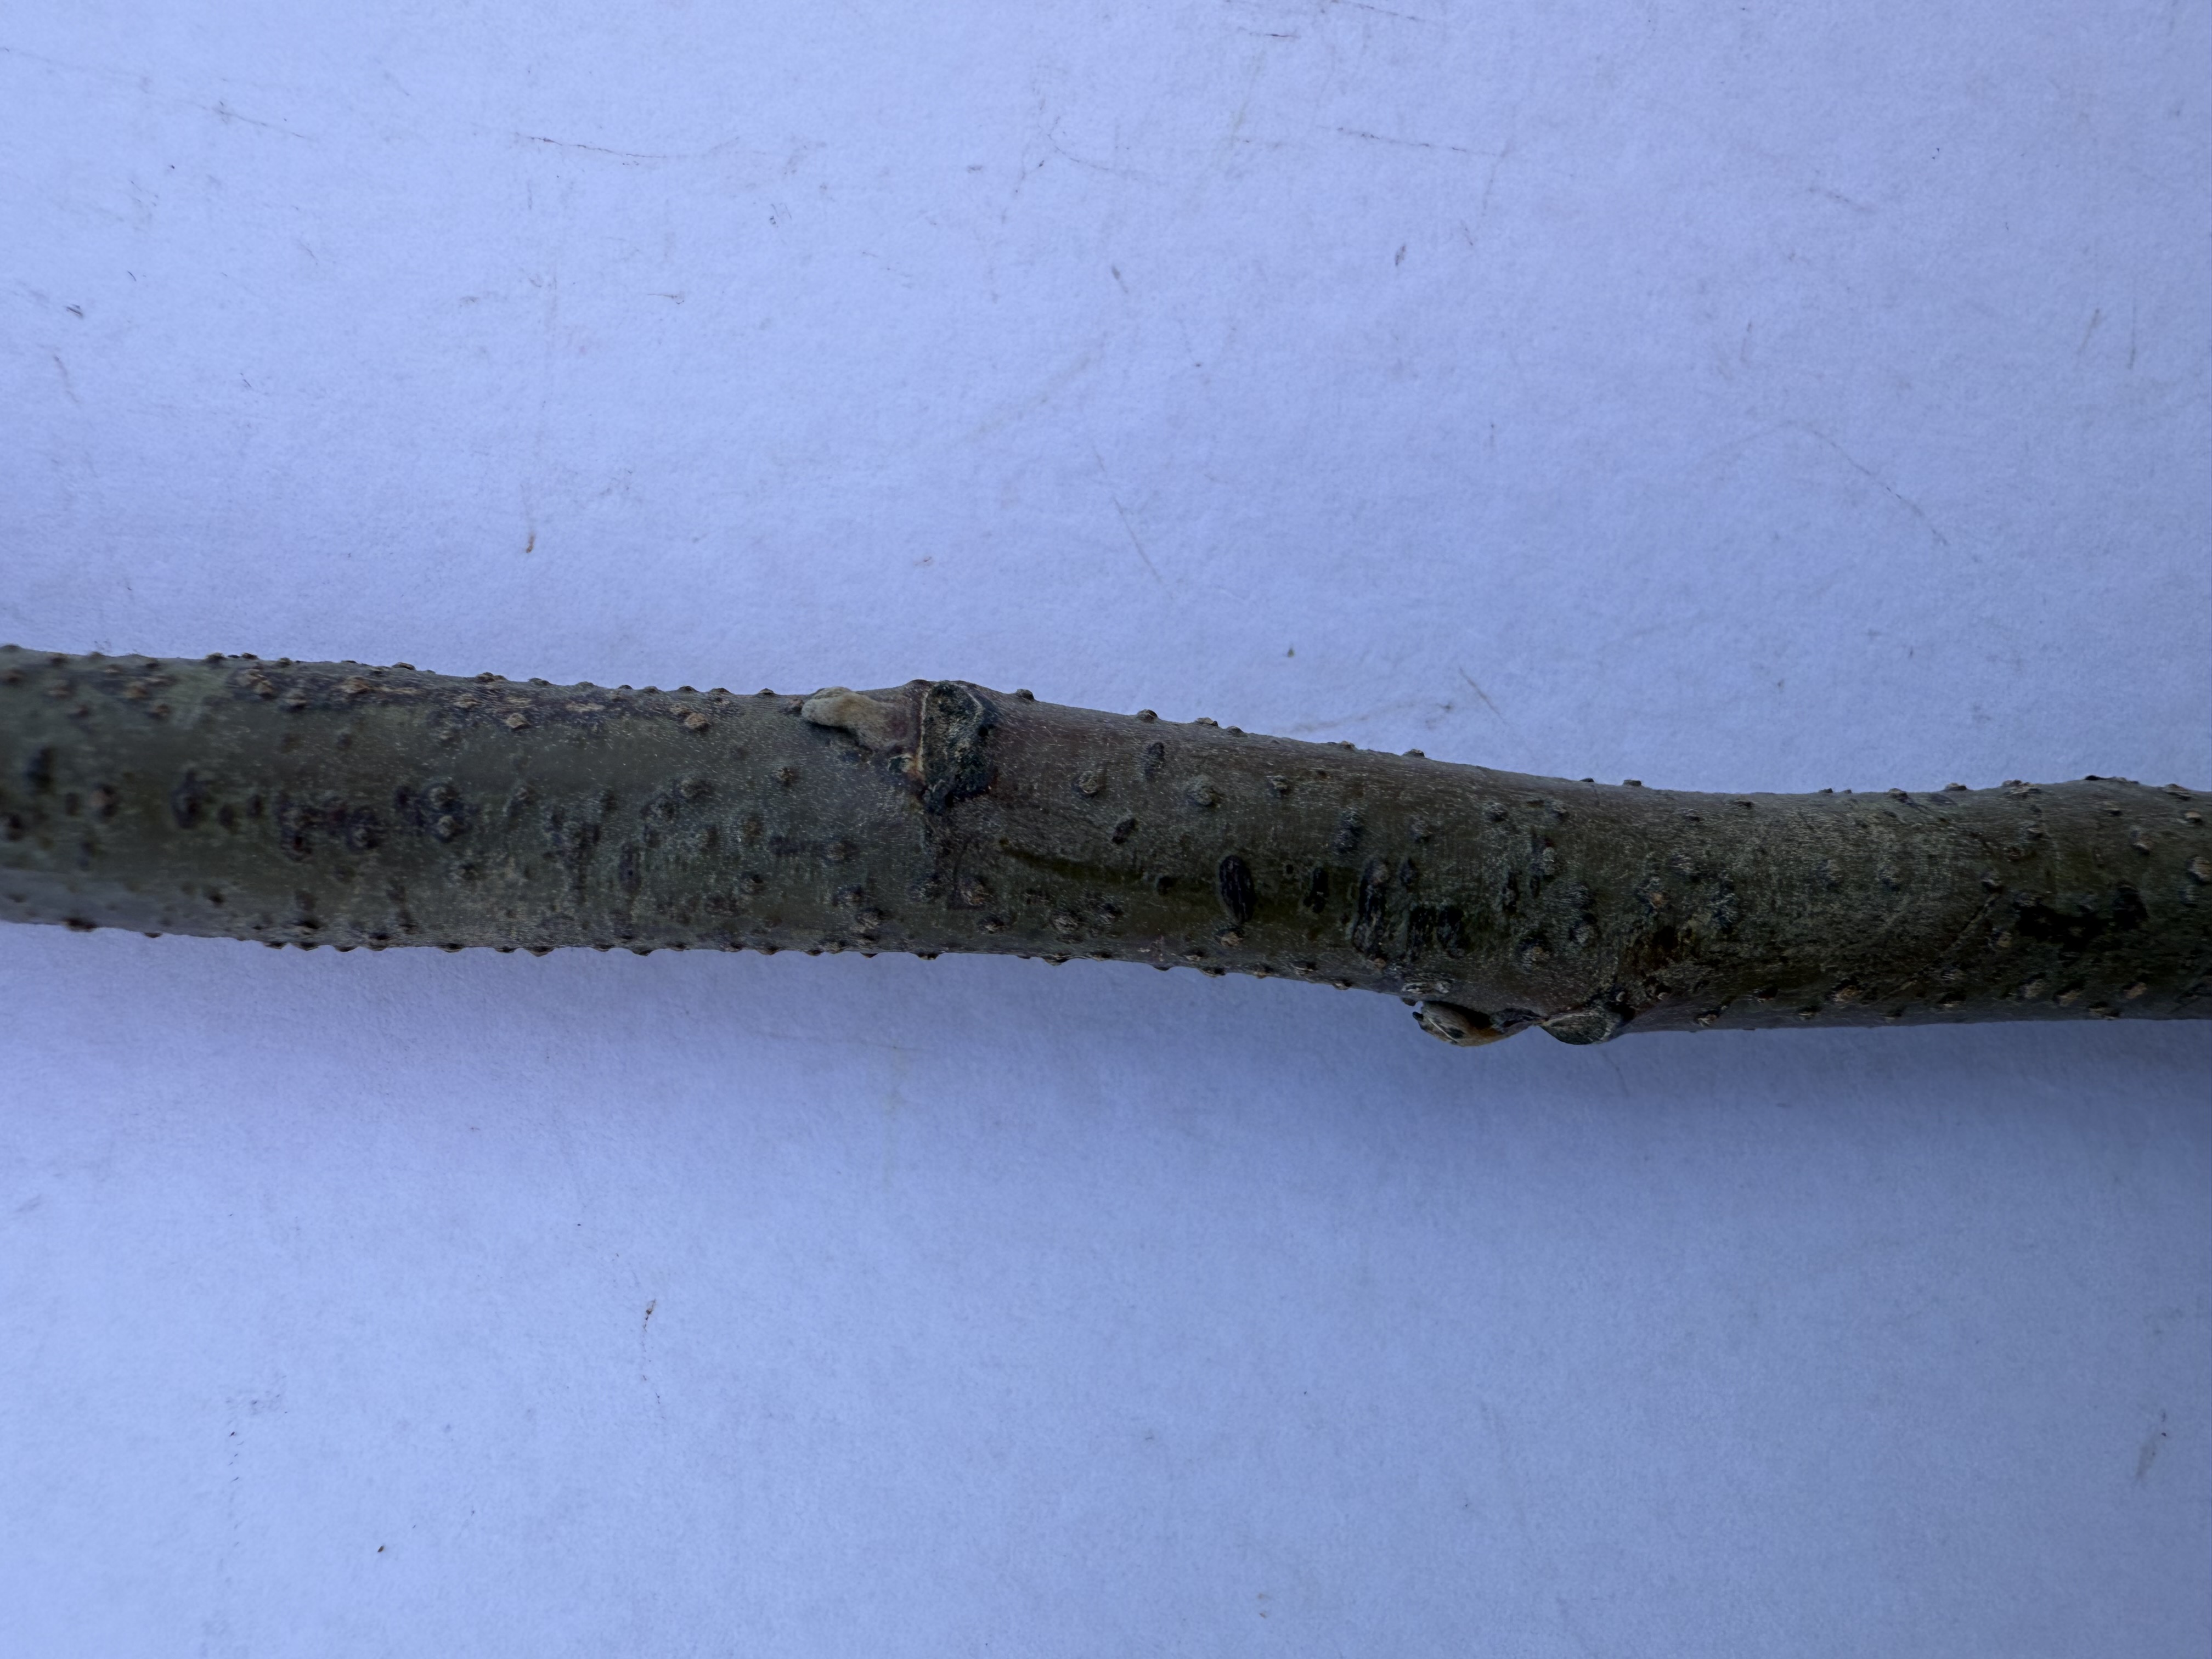
Variety: Carob